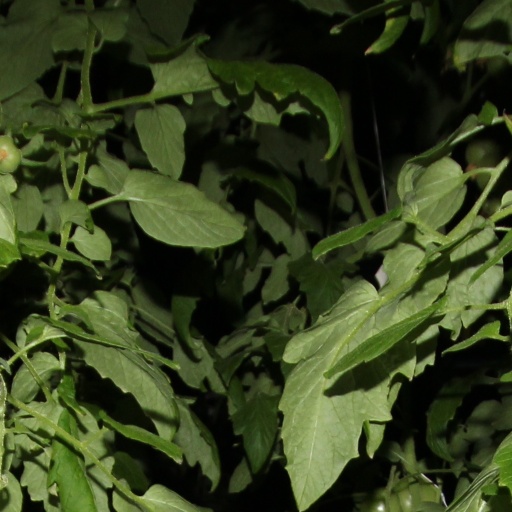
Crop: tomato